Dino 206 S

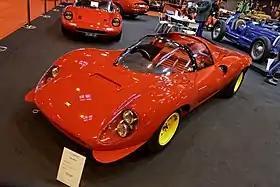
Dino 206 S Spyder

The Dino 206 S is a sports prototype produced by Ferrari in 1966–1967 under the Dino marque. Ferrari intended to produce at least fifty examples for homologation by the CSI in the Sport 2.0 L Group 4 category. As only 18 were made, the car had to compete in the Prototype 2.0-litre class instead. In spite of this handicap the Dino 206 S took many class wins. The 206 S was the last of the Dino sports racing cars and simultaneously the most produced.